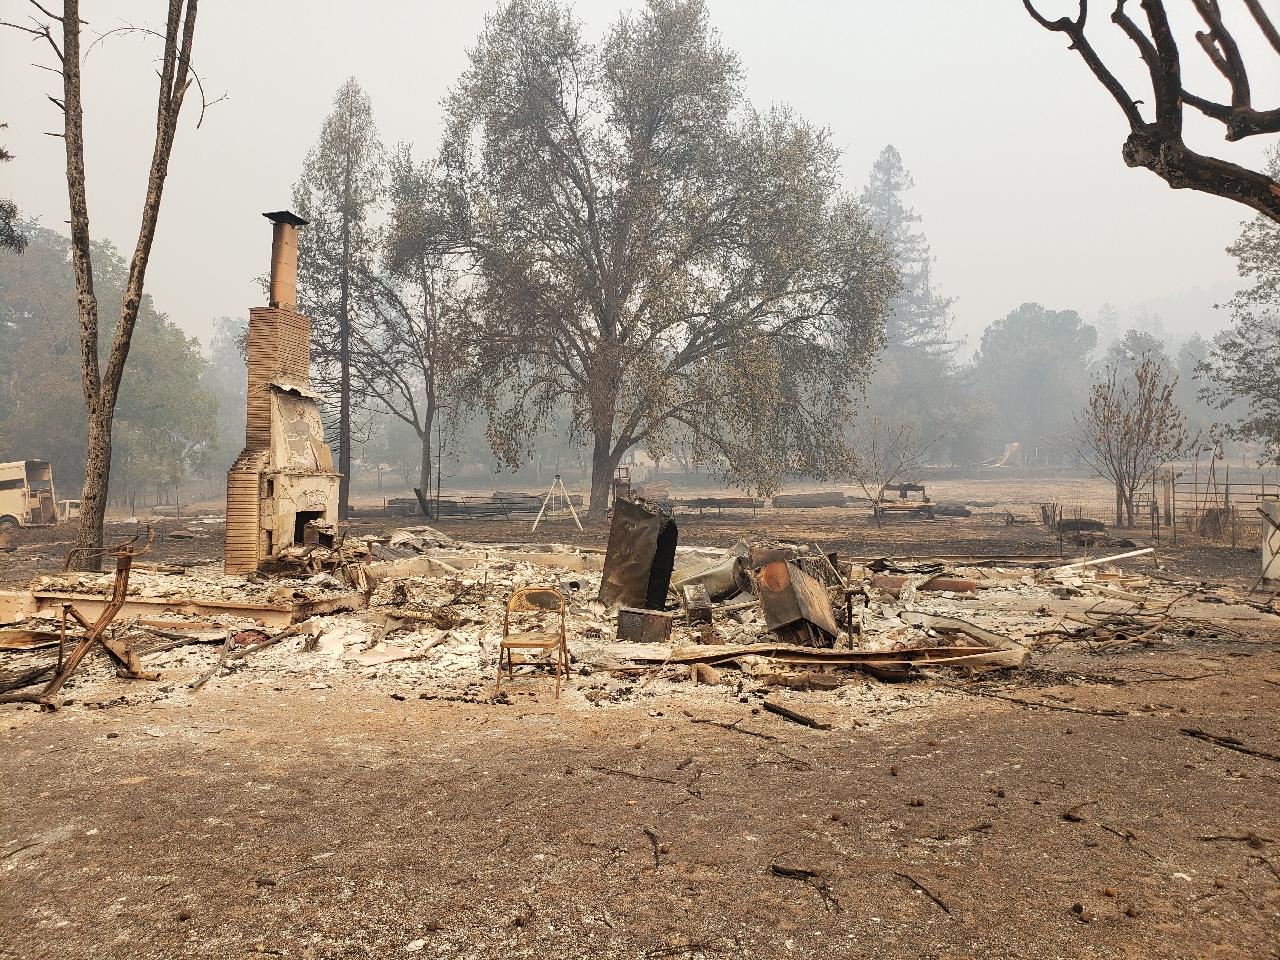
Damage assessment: destroyed